Wesley Wyndam-Pryce

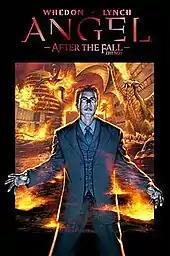
Wesley, as he appears in "Angel: After the Fall"

Wesley appears in comic books and novels based on the "Buffy" and "Angel" television series. He appears in numerous "Angel" novels as a member of Angel Investigations, but has a more prominent role in some; in "Stranger to the Sun" he falls under a mystical slumber after receiving a mysterious package in the mail and becomes trapped in a nightmare, while "Book of the Dead" sees his love of reading get the better of him after being sucked into a book about the occult. The comic book "" focuses on Wesley's struggles to save the life of Fred's love interest and (unbeknownst to Wesley) future murderer, Knox. "The Lost Slayer" is a series of "Buffy" novels set in an alternate future where Wesley is Watcher to the current Slayer, Anna.